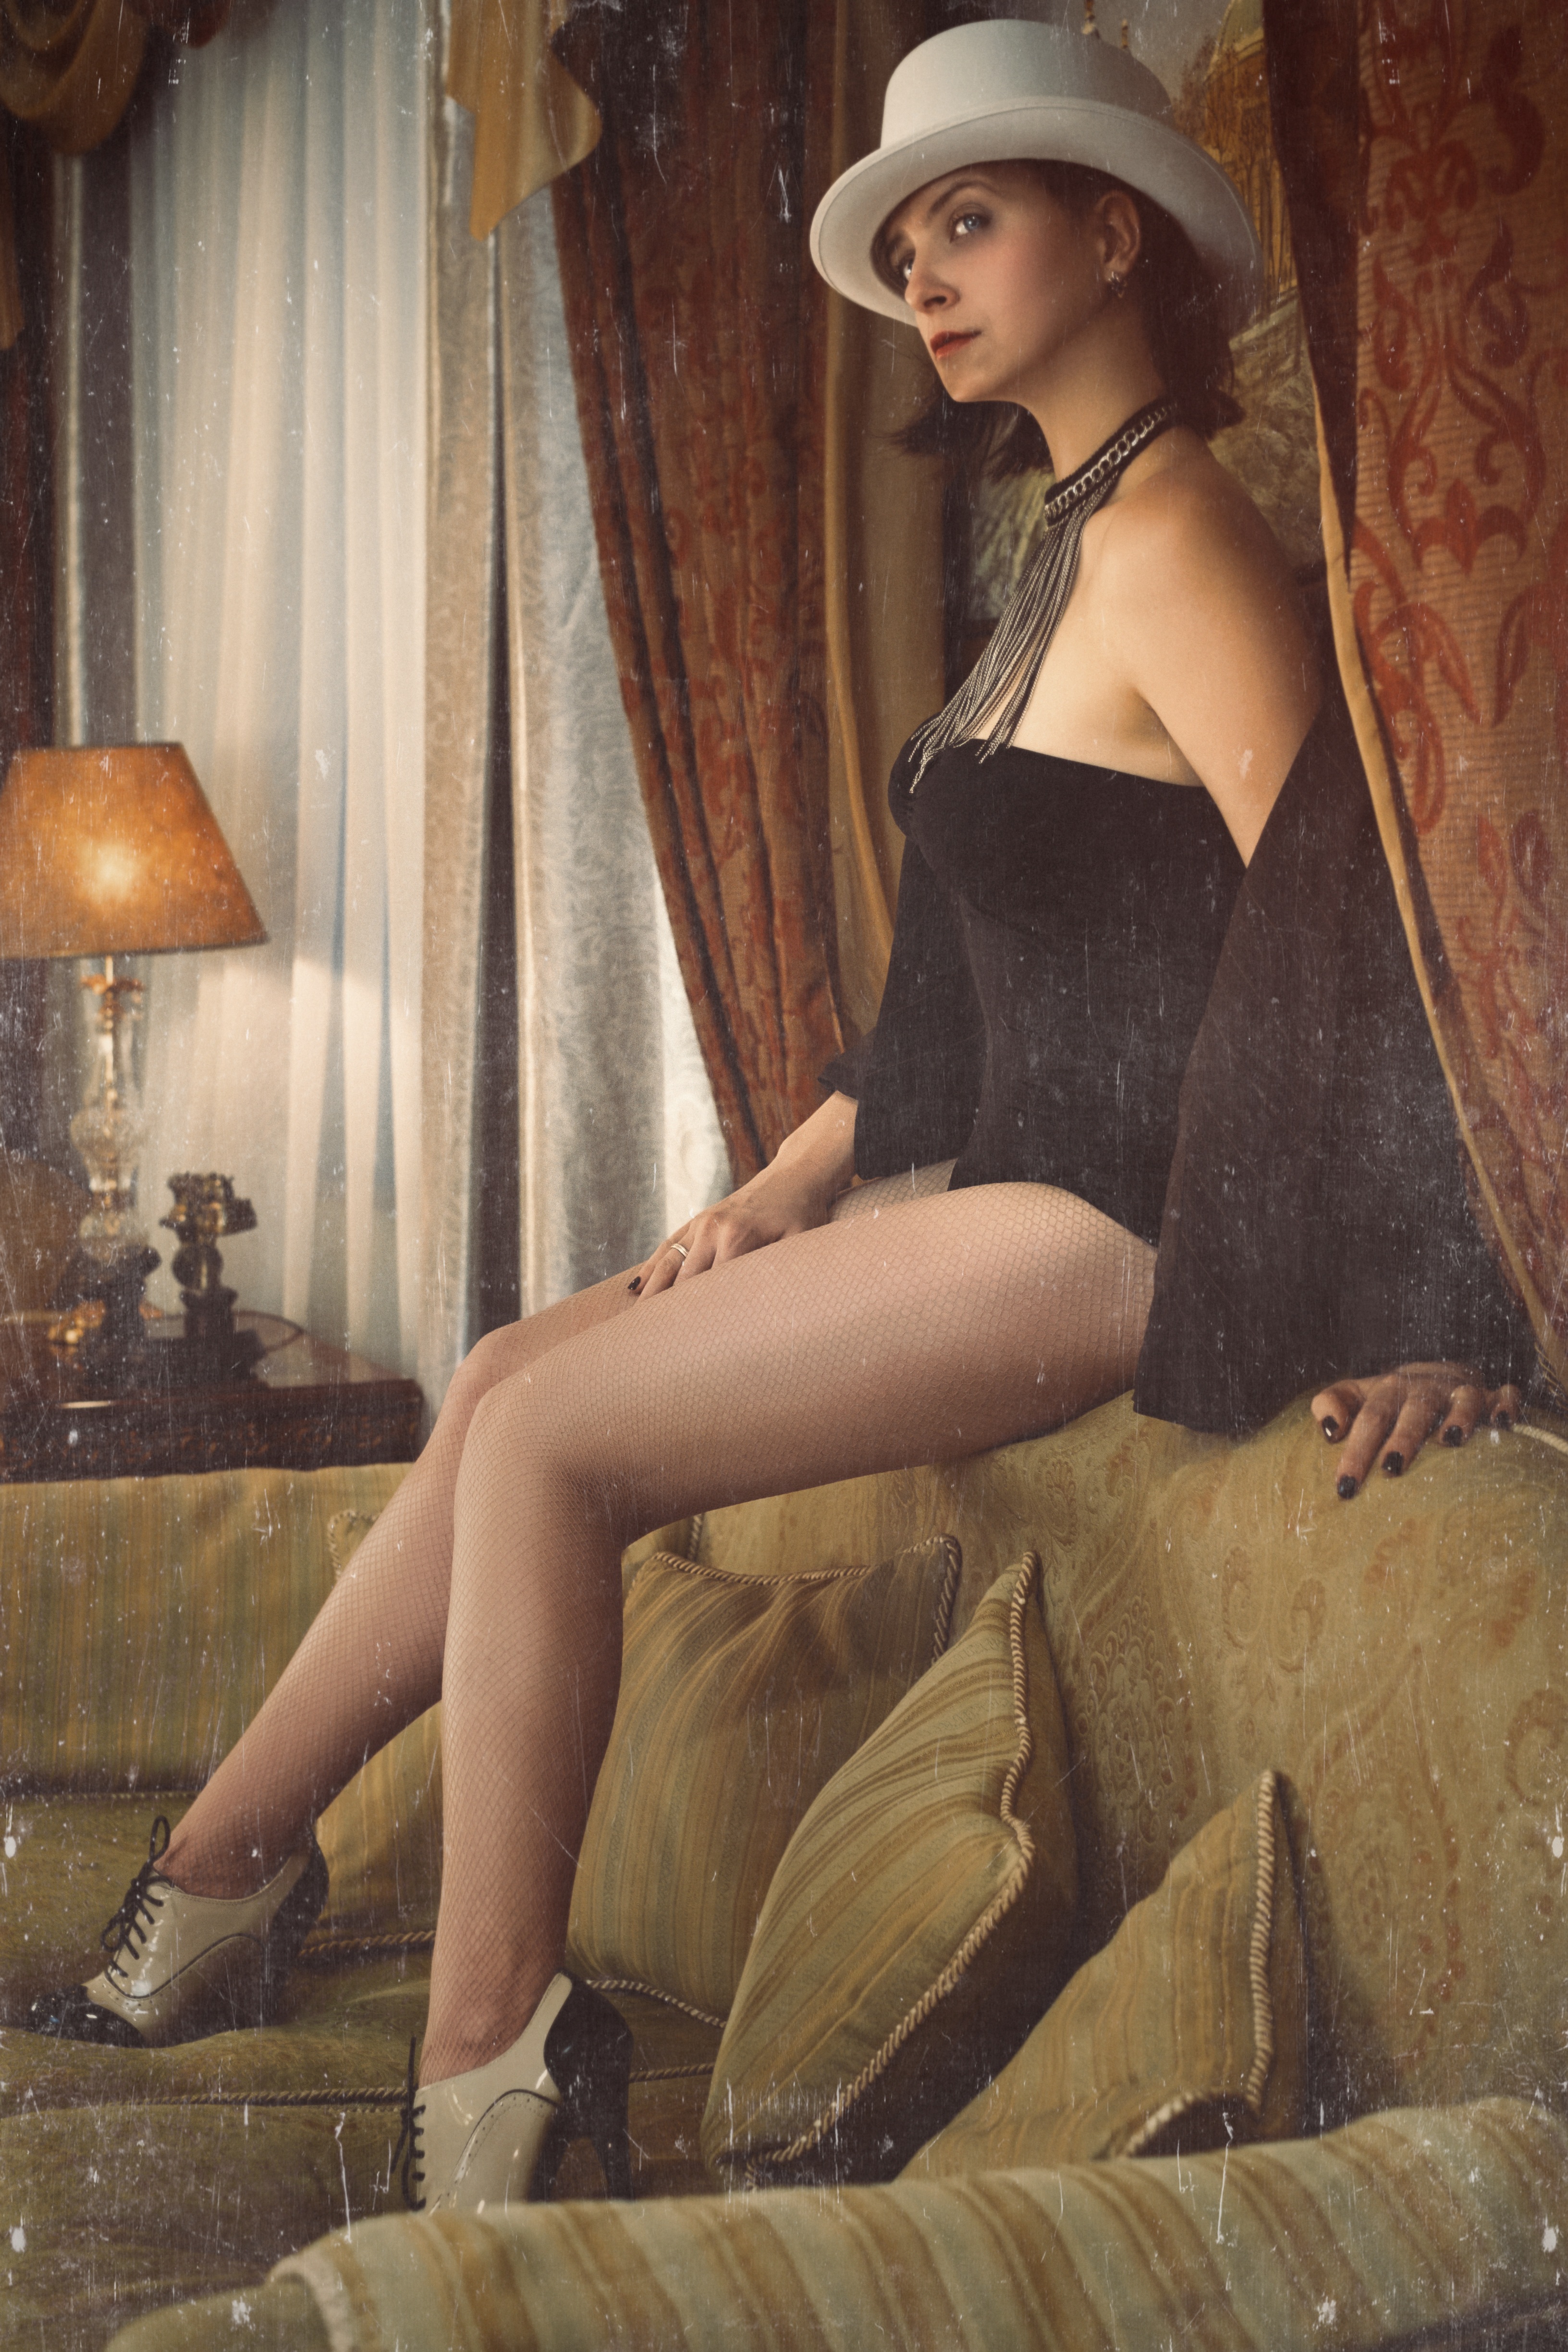
person, girl, woman, hair, photography, retro, number, leg, portrait, model, sitting, hat, fashion, clothing, closeup, lady, long hair, lingerie, shoes, eyes, dress, hotel, thigh, lips, beauty, beautiful, photoshoot, photo shoot, portrait of a girl, brown hair, the president of the, human positions, undergarment, art model, supermodel, burlesk